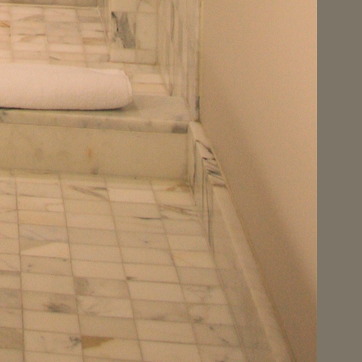
Material: polishedstone